Morgan dollar

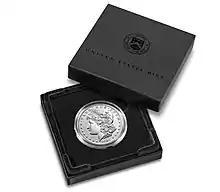
2021 Morgan dollar in a United States Mint display box

On June 15, 2006, legislation was approved that provided for the minting of a silver dollar and a five dollar gold coin in "commemoration of the Old Mint at San Francisco," with surcharges to be given to the San Francisco Museum and Historical Society in an effort to rehabilitate the Old Mint. In total, 100,000 gold and 500,000 silver commemorative coins were authorized. Authorization came at the behest of several hobby publications, who enlisted readers to contact their local congressmen and persuade them to pass necessary legislation. The approved designs include a frontal view of the Old Mint building on the obverse and a copy of Morgan's eagle design on the reverse. Mint artist Joseph Menna made a new model for the reverse, employing a 1904 San Francisco-minted dollar as his model.